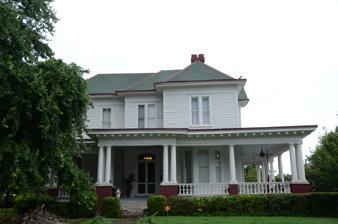
Building: Mehaffey House
Country: United States of America
Year built: 1905
Historic house in Arkansas, United States United States historic place Mehaffey House U.S. National Register of Historic Places U.S. Historic district Contributing property Location in Arkansas Show map of Arkansas Location in United States Show map of the United States Location 2101 Louisiana, Little Rock, Arkansas Coordinates 34°43′42″N 92°16′30″W / 34.72833°N 92.27500°W / 34.72833; -92.27500 Area less than one acre Built 1905 ( 1905 ) Architect Charles L. Thompson Architectural style Colonial Revival , Transitional Colonial Rev Part of Governor's Mansion Historic District (1988 enlargement) ( ID88000631 ) MPS Thompson, Charles L., Design Collection TR NRHP reference No. 82000909 Significant dates Added to NRHP December 22, 1982 Designated CP May 19, 1988 The Mehaffey House is a historic house at 2102 South Louisiana Street in Little Rock, Arkansas .  It is a two-story wood-frame structure, with a hip roof and weatherboard siding.  It has irregular massing characteristic of the late Victorian period, but has a classical Colonial Revival porch, with Tuscan columns supporting a dentillated and modillioned roof.  The main entrance features a revival arched transom.  The house was built about 1905 to a design by noted Arkansas architect Charles L. Thompson . The house was listed on the National Register of Historic Places in 1982. See also National Register of Historic Places listings in Little Rock, Arkansas References